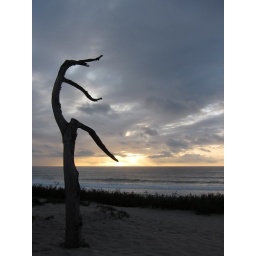
Loved this funky dead tree by the beach in Carmel.